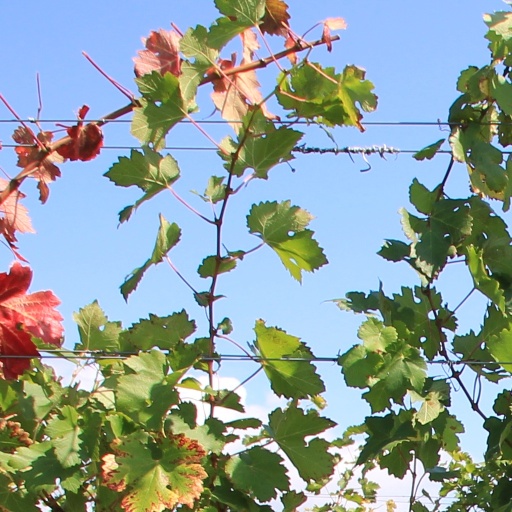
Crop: grape